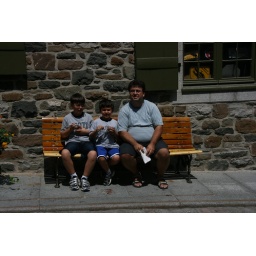
Boys eating ice cream .. that wall was built in the 1600.. the boys didn't care so much